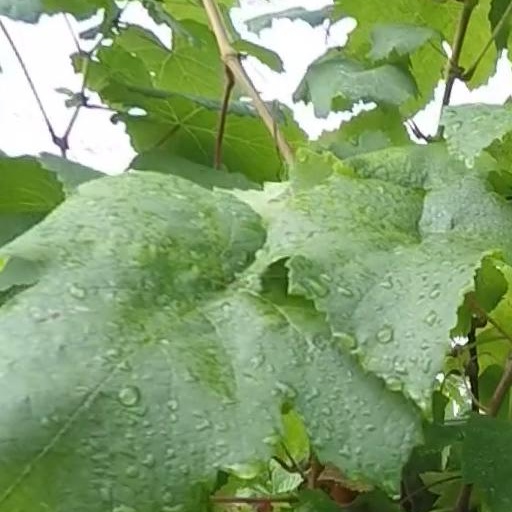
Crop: grape